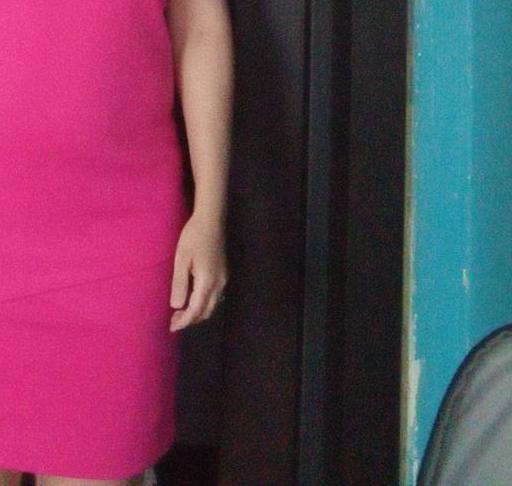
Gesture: no_gesture